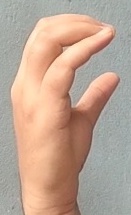
ASL sign: C